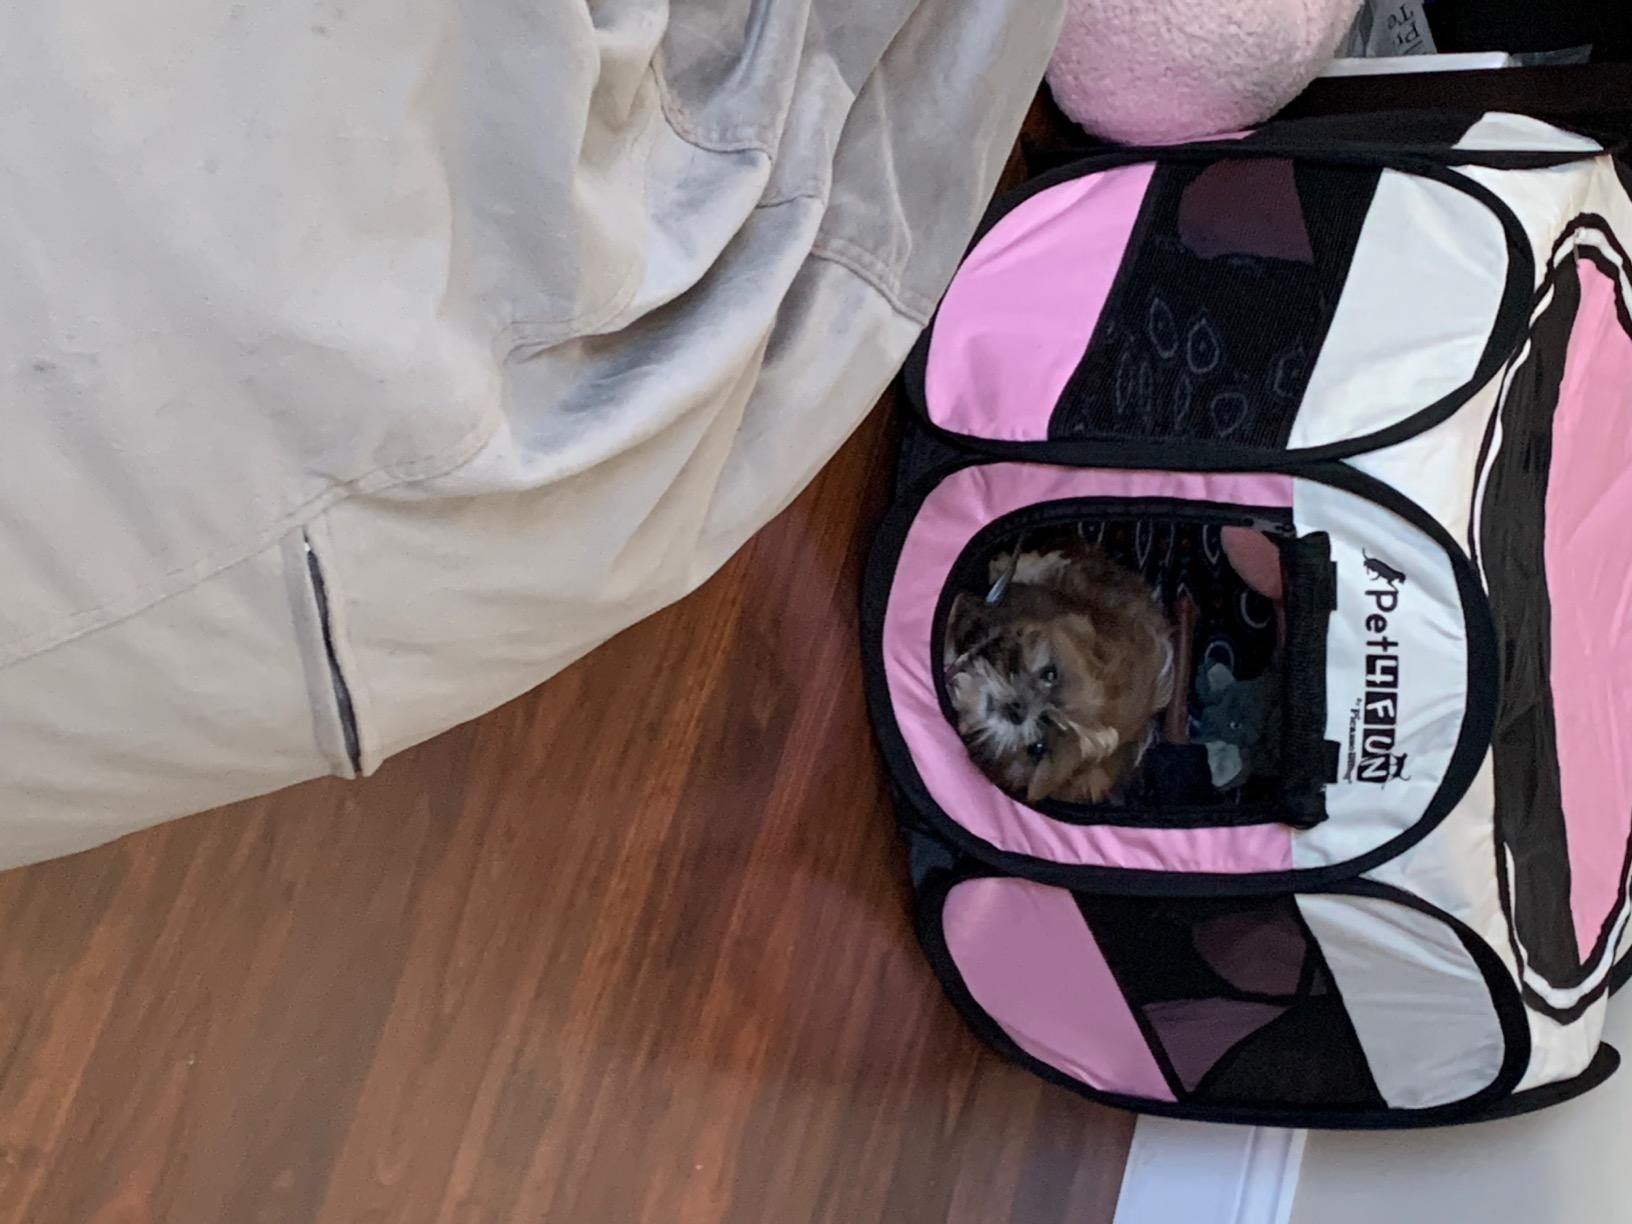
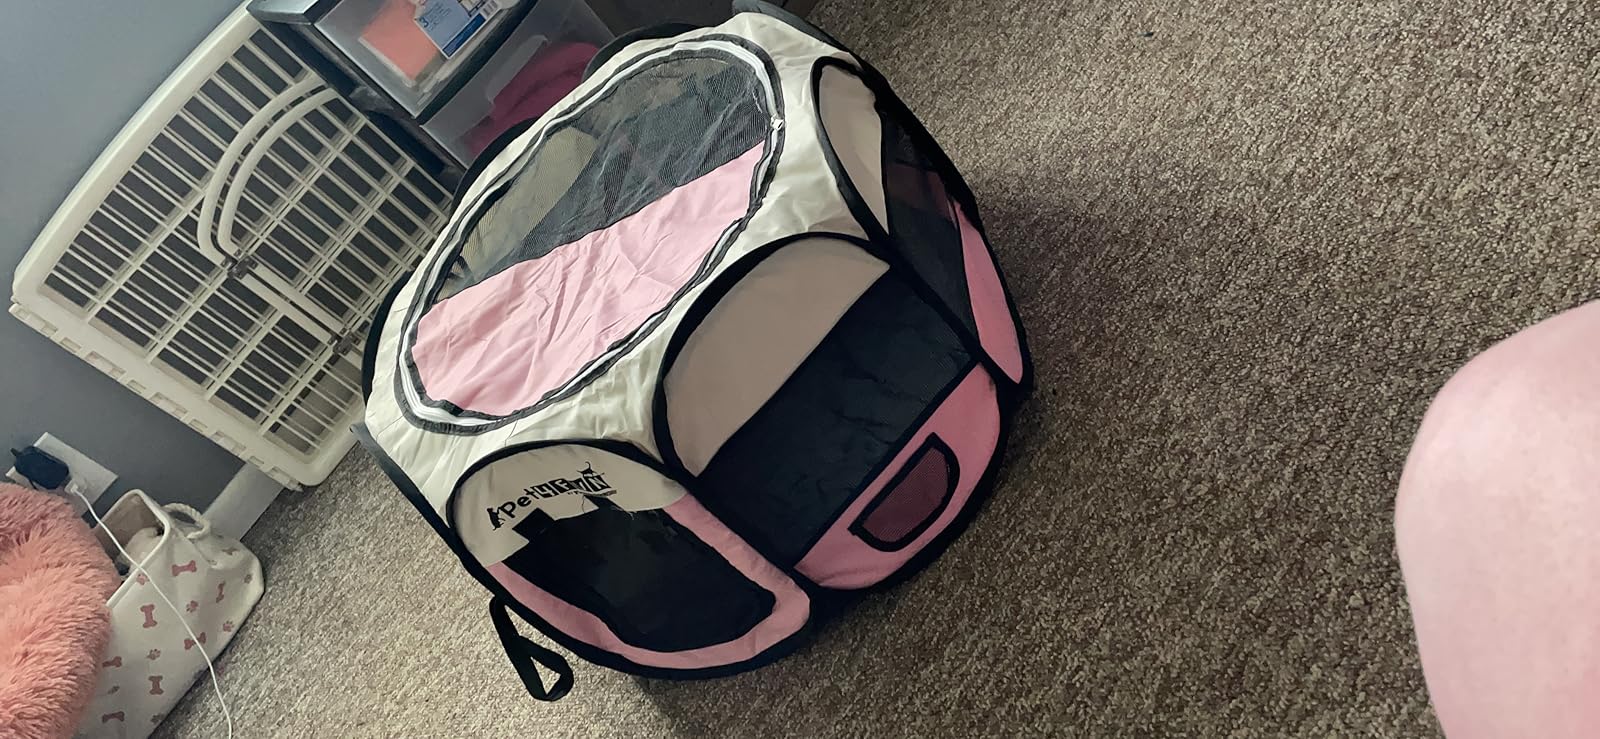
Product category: items_kennel
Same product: yes